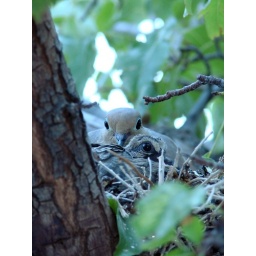
This dove nest is in a tree next to my. house in Las Vegas!